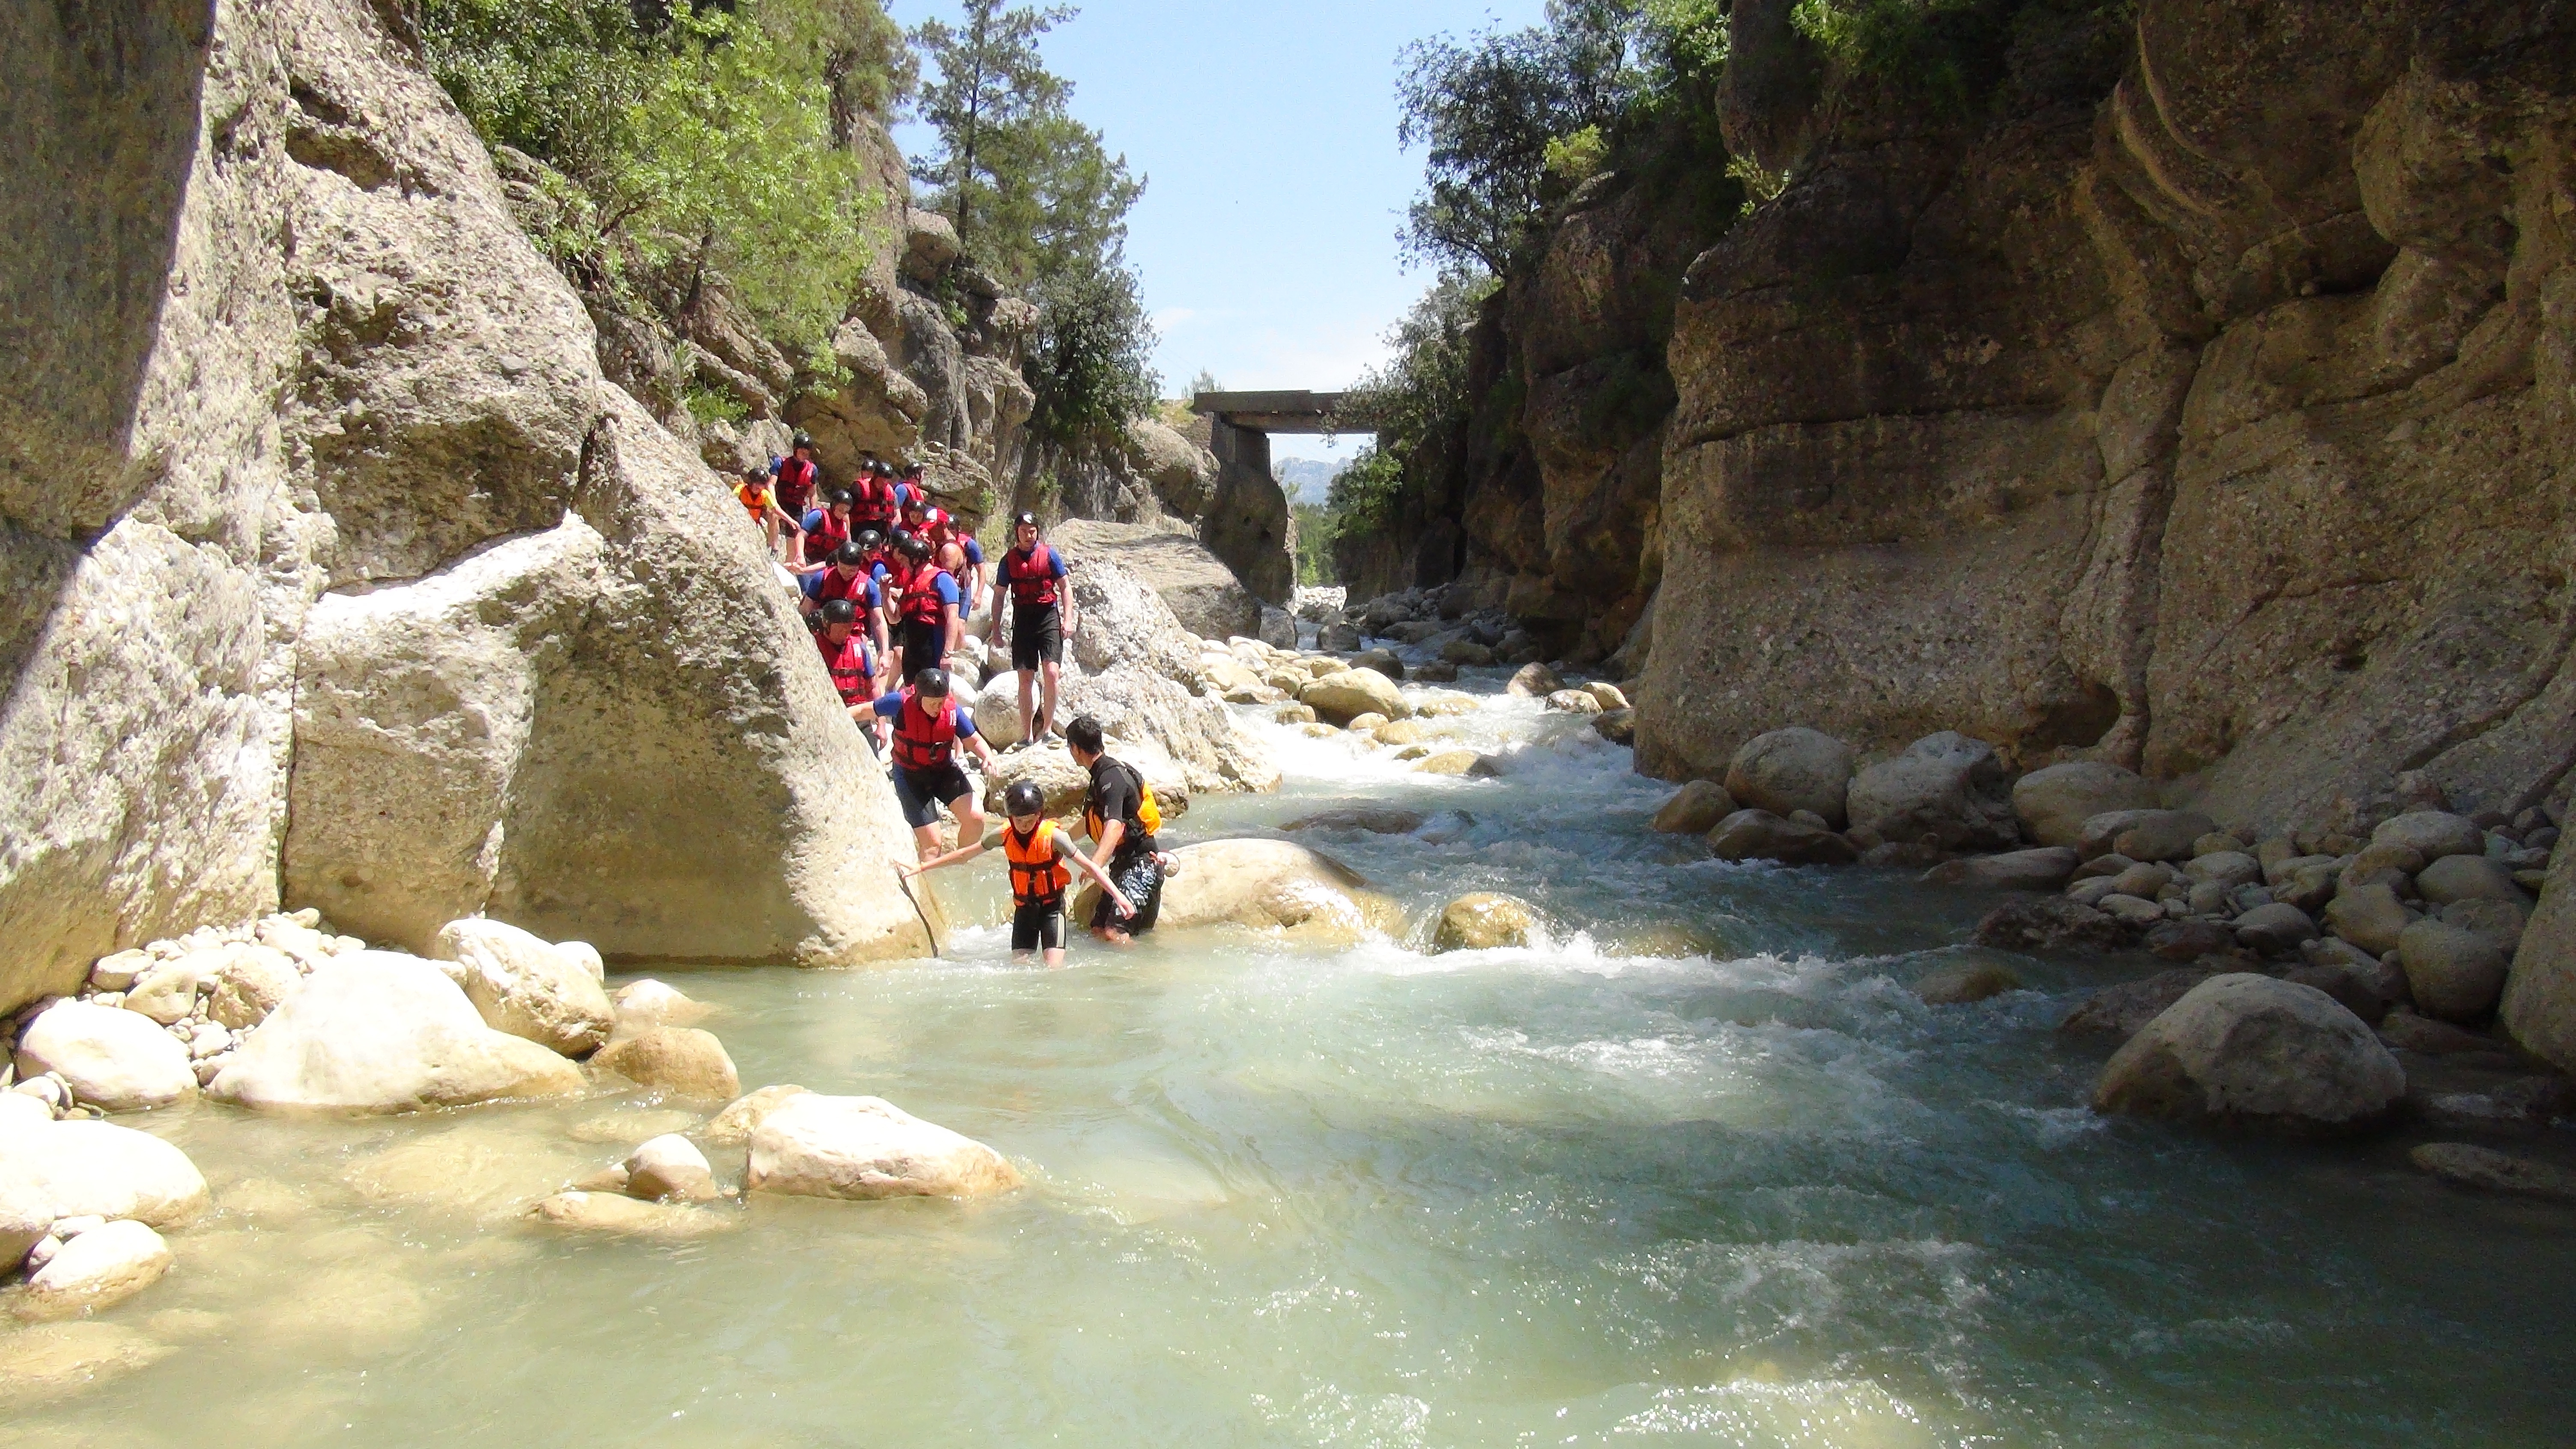
adventure, river, valley, vacation, rapid, canyon, tourism, boating, turkey, water feature, wadi, rafting